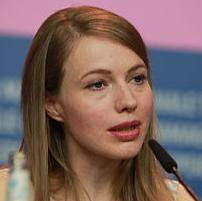
Age: 32